1948 Summer Olympics

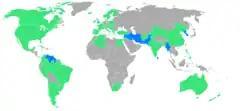
Participants

Only one modern pentathlon event was contested, the five component sports– riding, fencing, shooting, swimming, and running- being held over six days. Scoring was by point-for-place system across the five phases with the winner being the athlete with the lowest combined ranking. The sport's international federation, the Union Internationale de Pentathlon Moderne was founded during the Games, on 3 August 1948. Sweden won two medals in the event; William Grut won the gold, with a final points total of 16, and Gösta Gärdin took bronze. American George Moore won the silver medal.